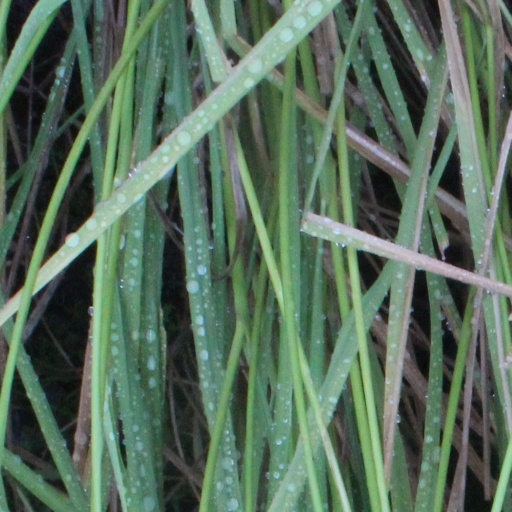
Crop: rice